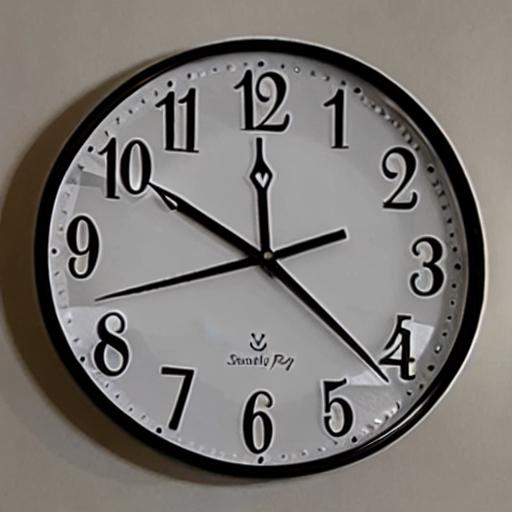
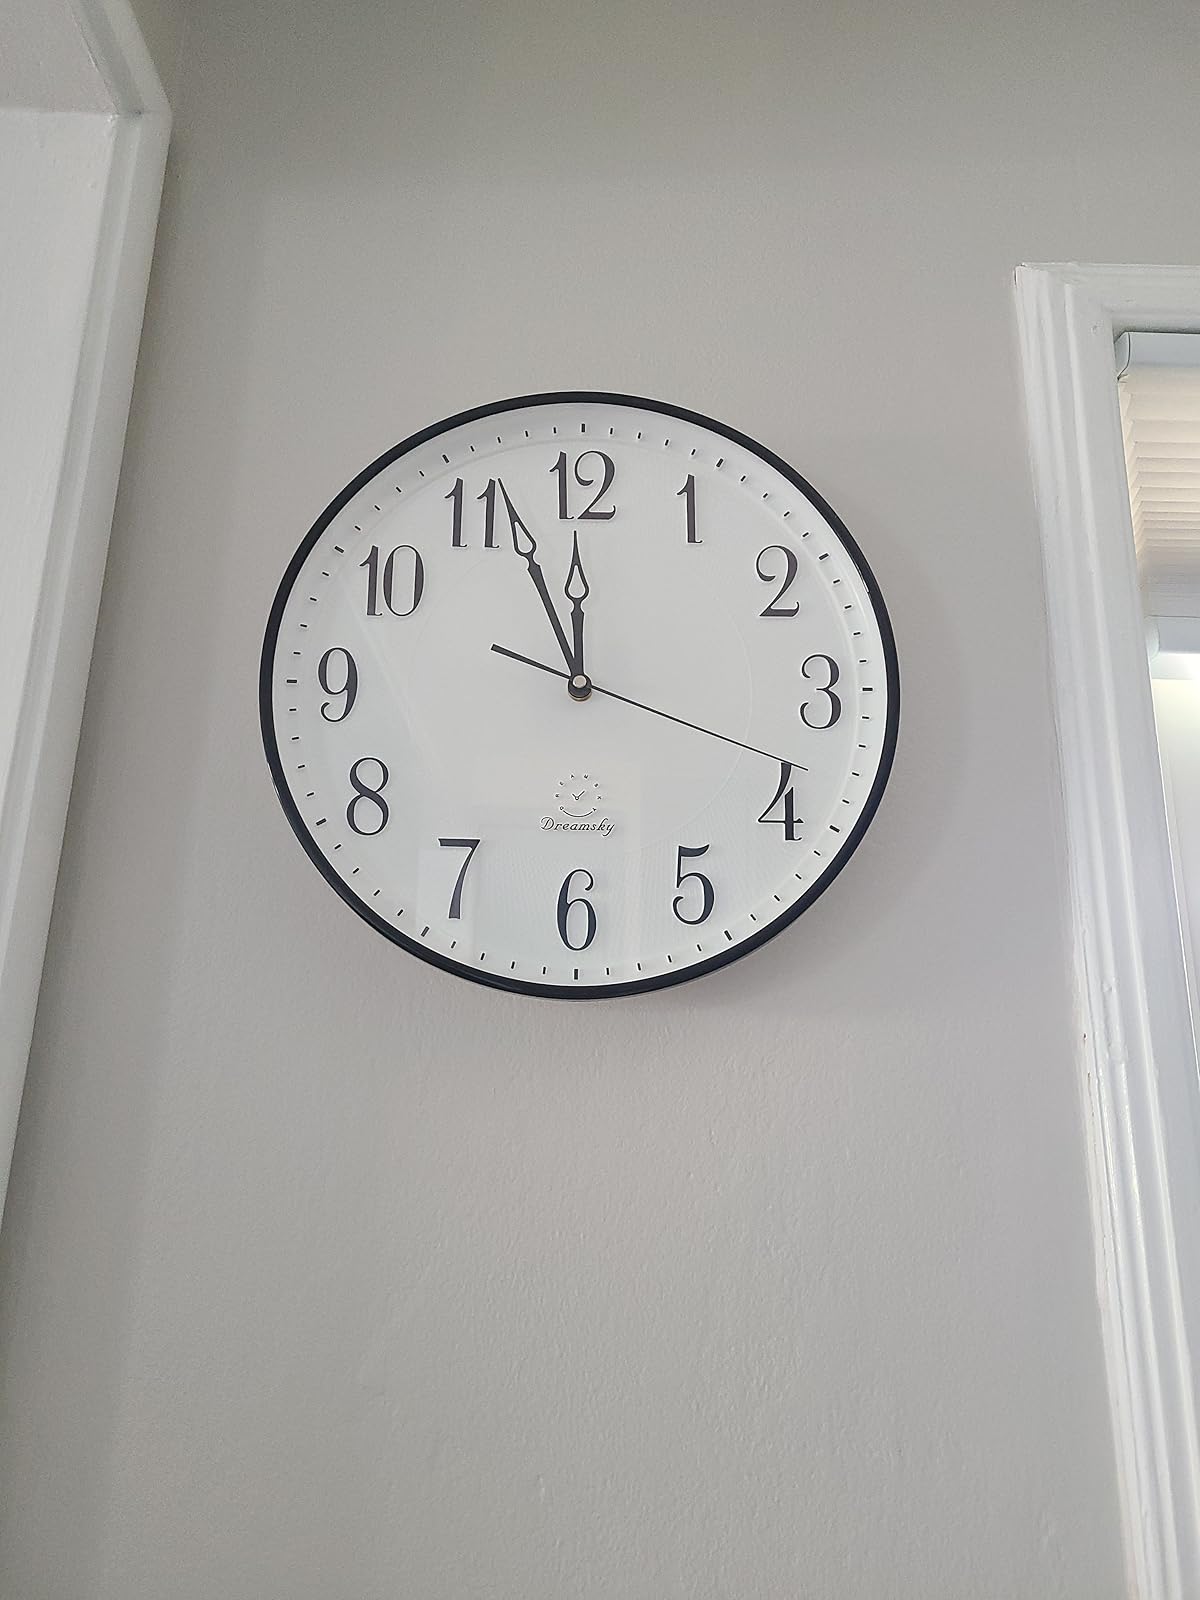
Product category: clock
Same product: no